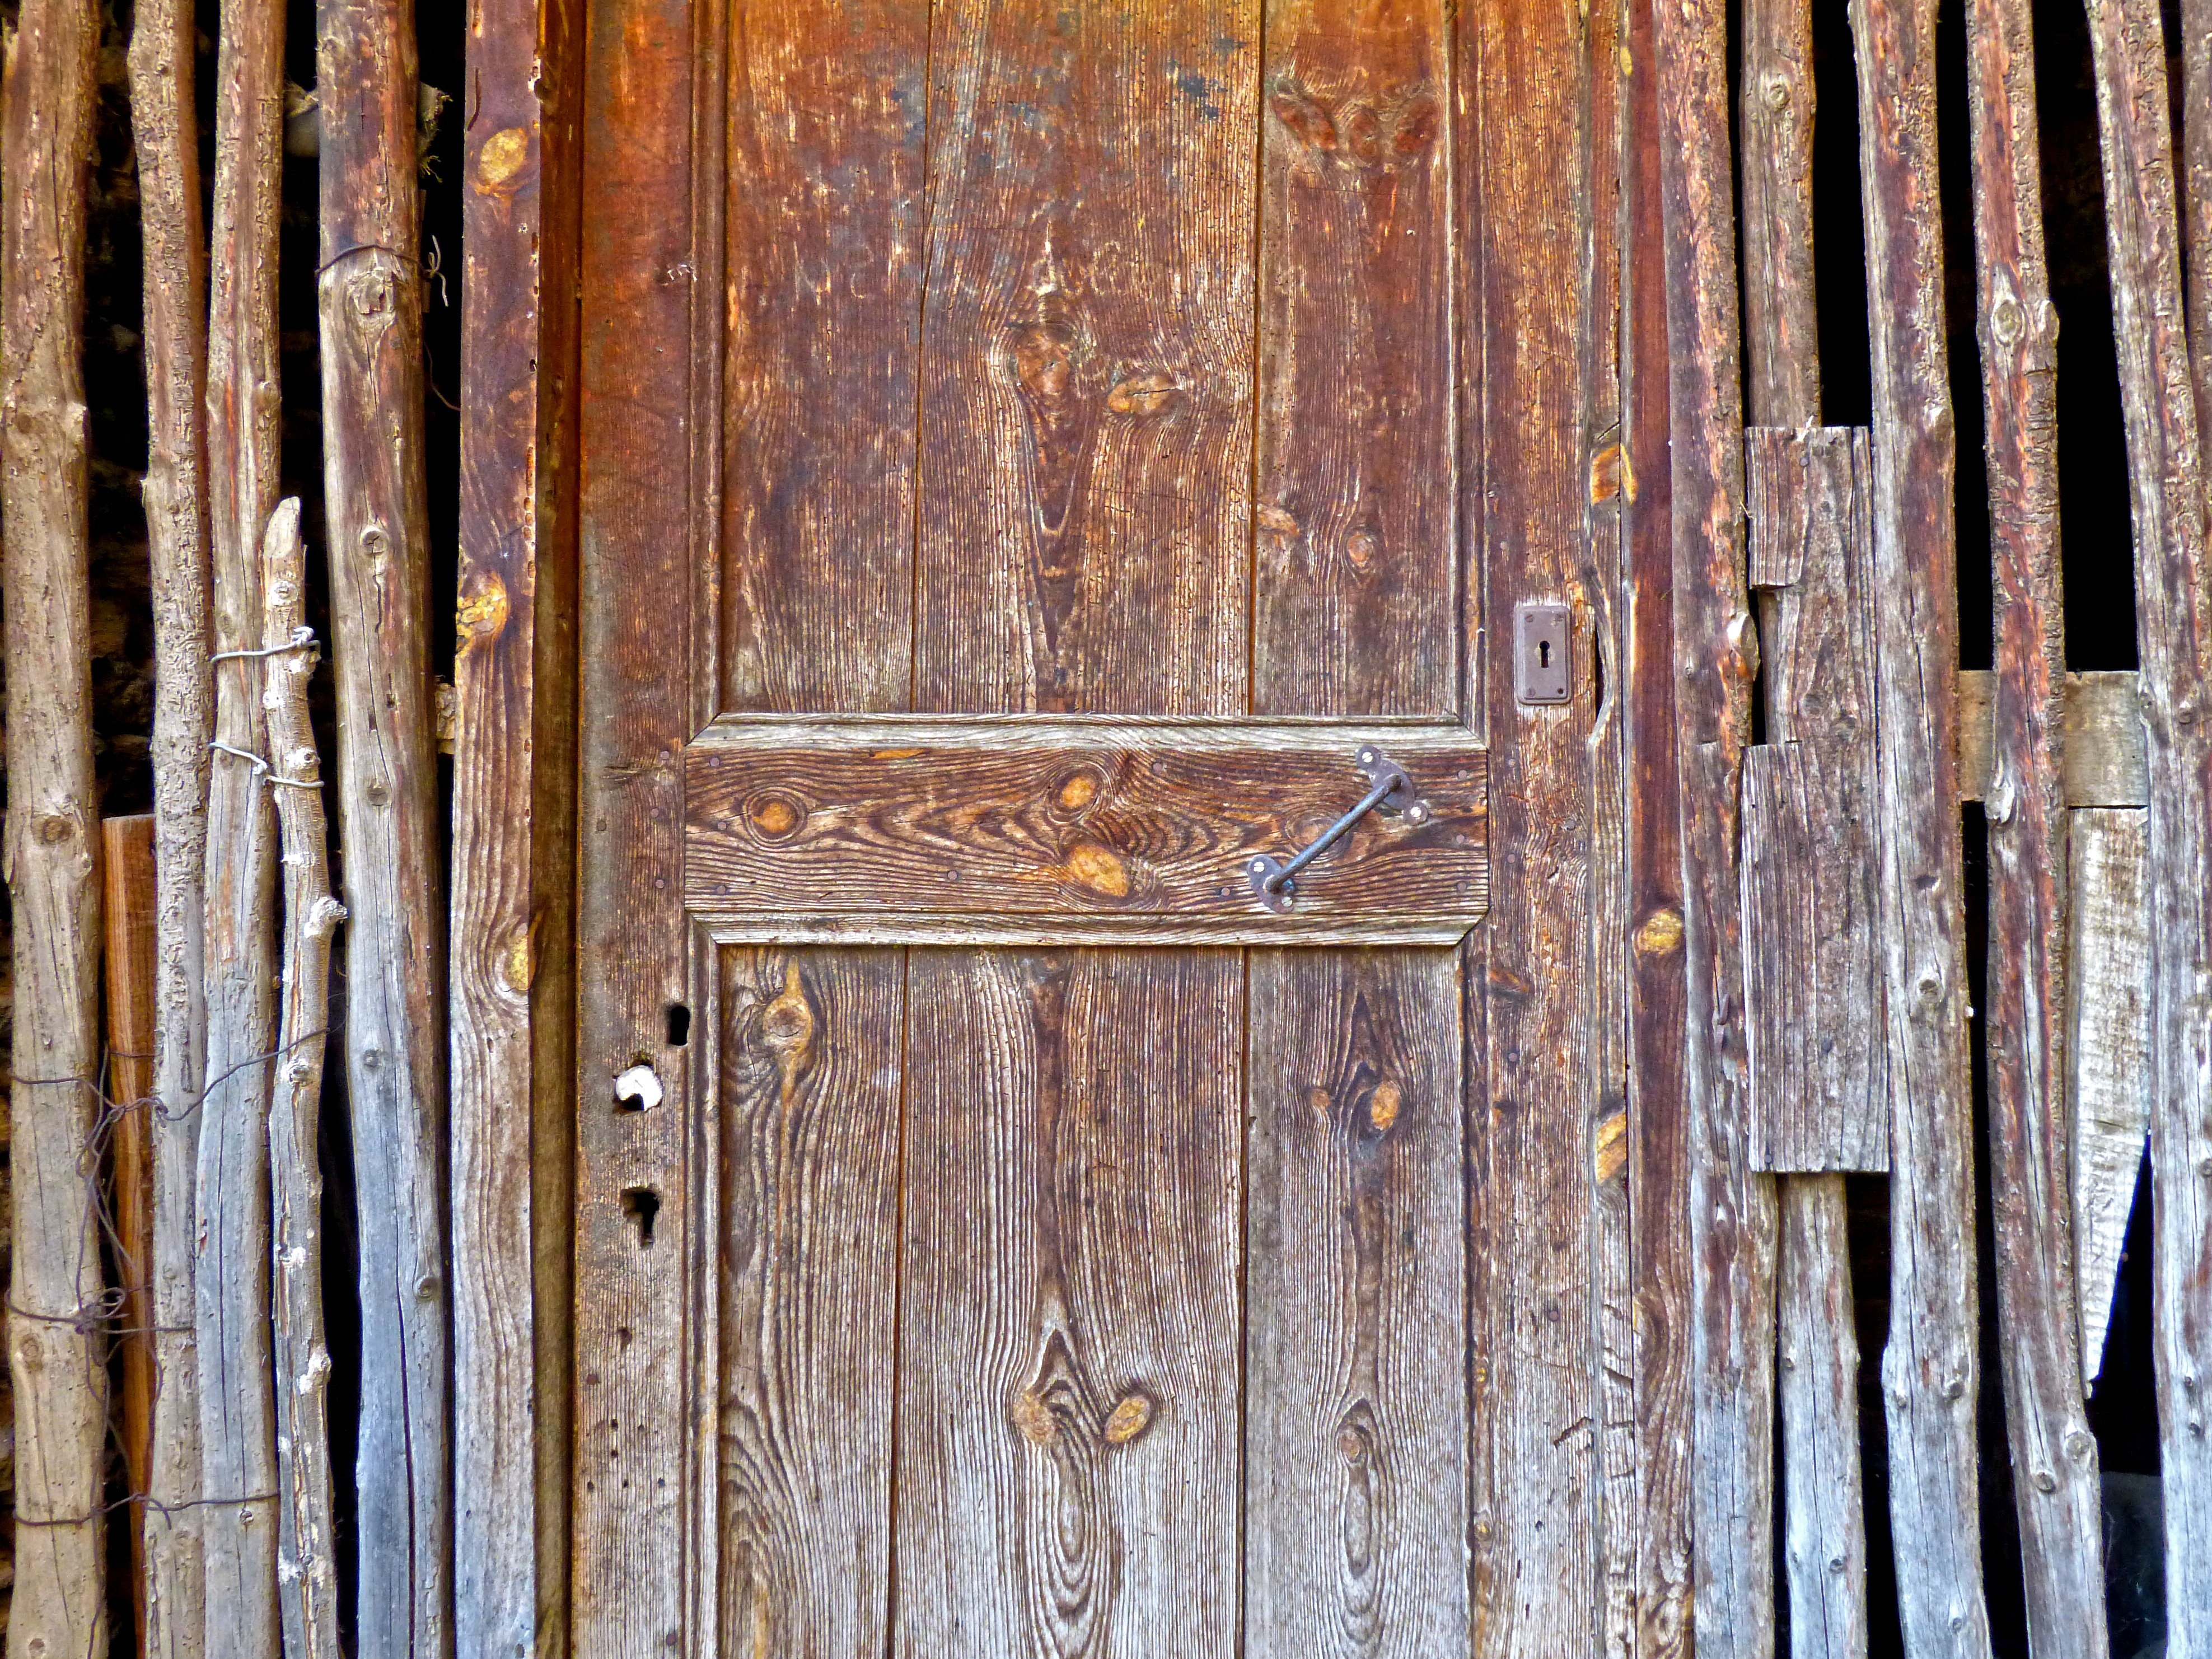
wood, texture, floor, window, wall, rustic, furniture, door, interior design, hardwood, pyrenee catalunya, wood stain